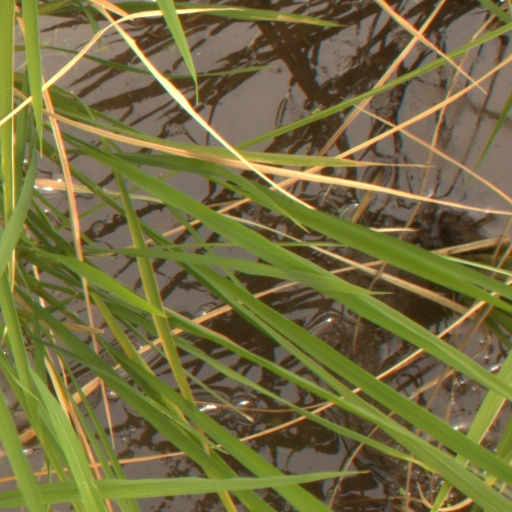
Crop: rice